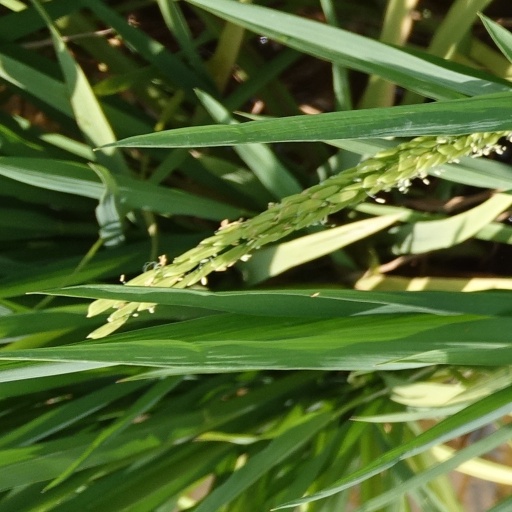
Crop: rice